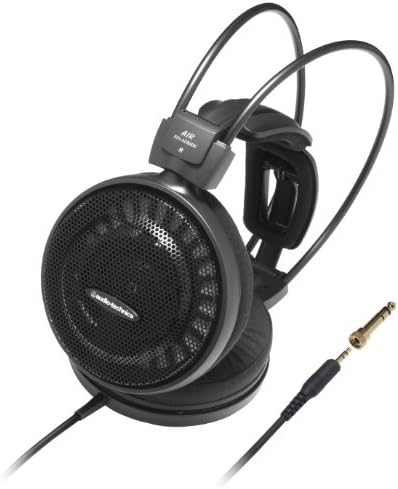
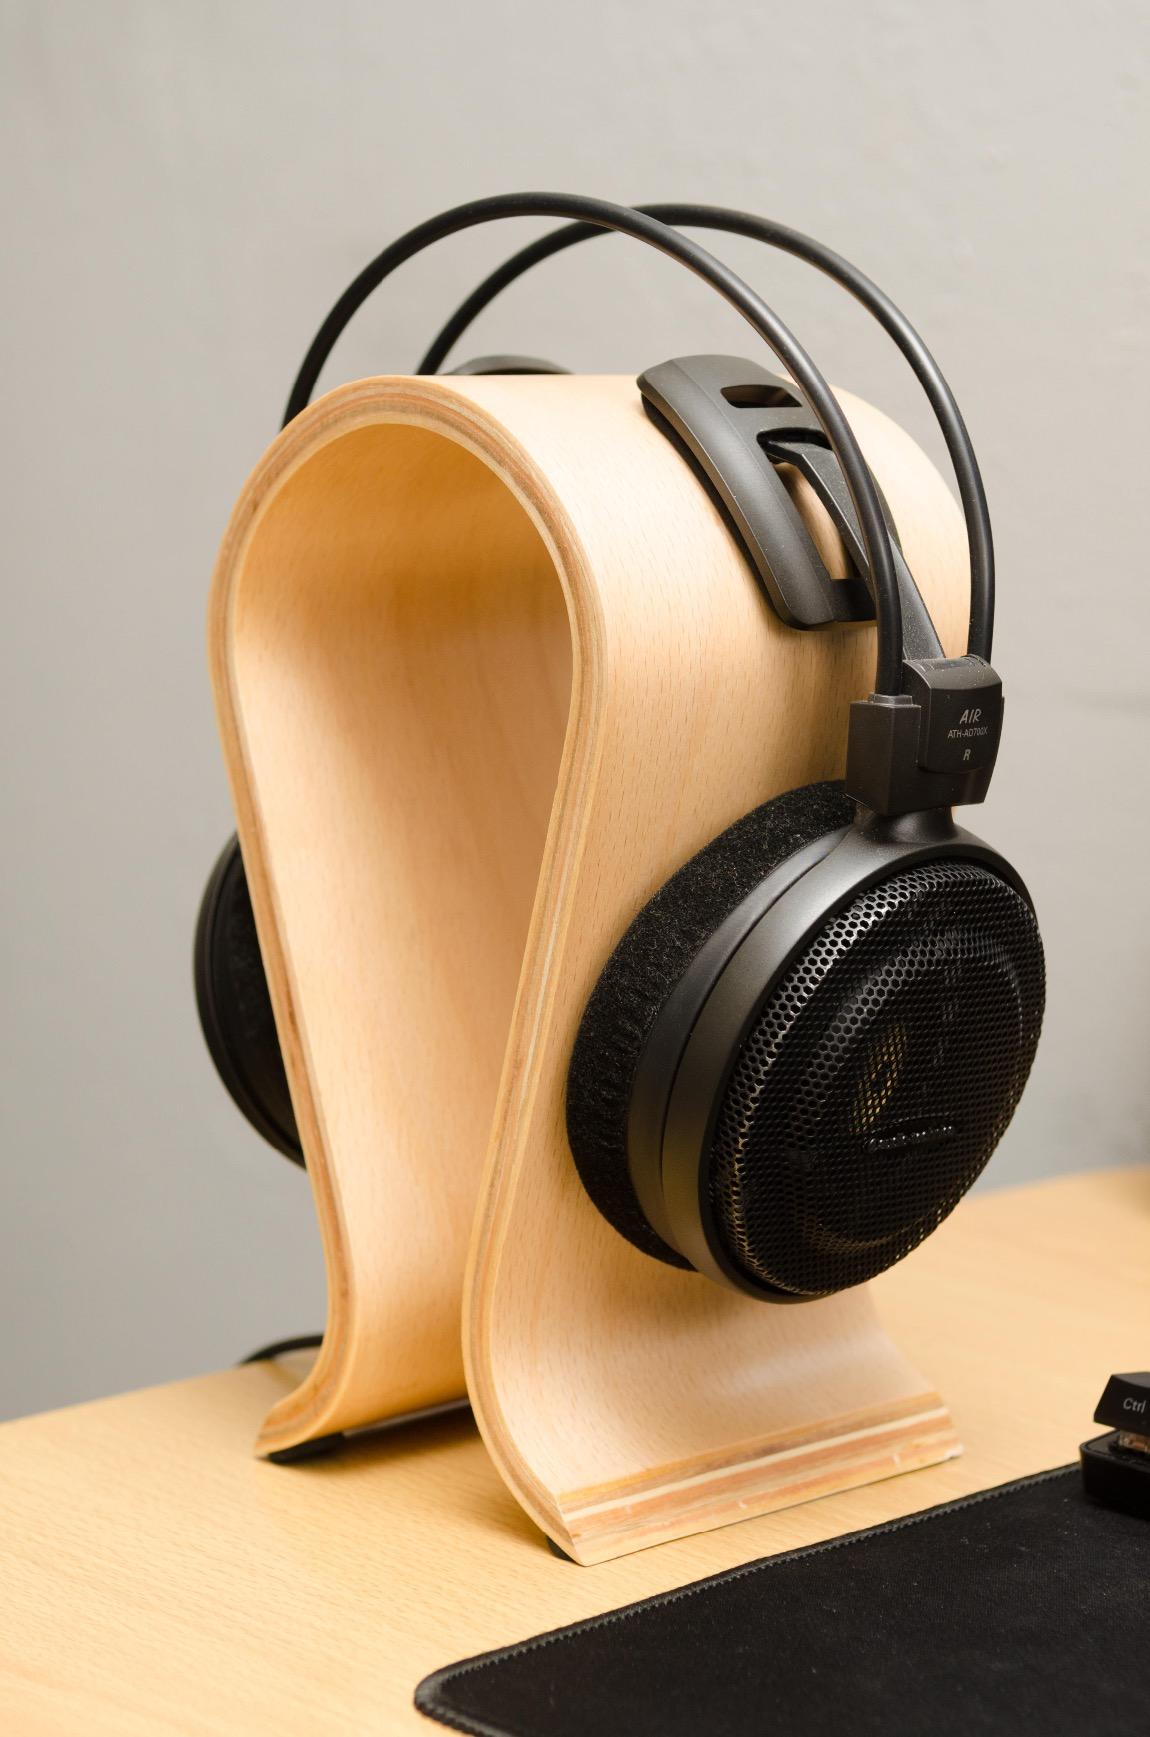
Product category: headphones
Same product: yes